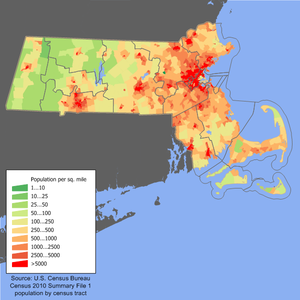
Le Massachusetts ou Commonwealth du Massachusetts est un État des États-Unis qui fait partie de la région de la Nouvelle-Angleterre, au nord-est des États-Unis. Le Massachusetts partage ses frontières avec le New Hampshire et le Vermont au nord, l'État de New York à l'ouest, le Connecticut et le Rhode Island au sud, et l'océan Atlantique à l'est. La capitale et la métropole de l’État est Boston.